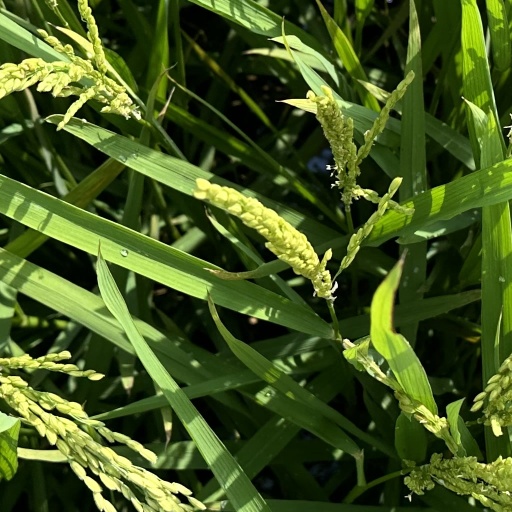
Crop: rice